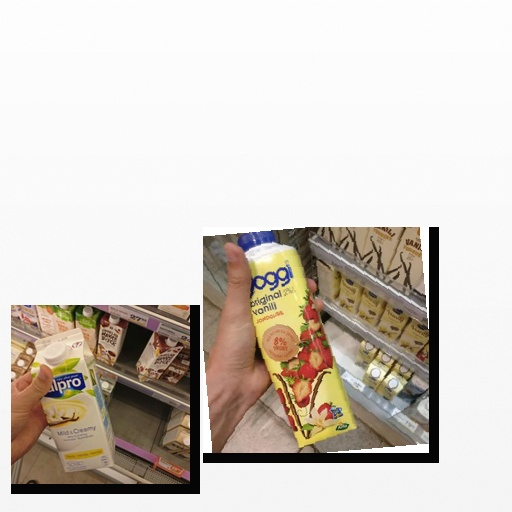
Food items: vanilla_soyghurt, strawberry_yoghurt